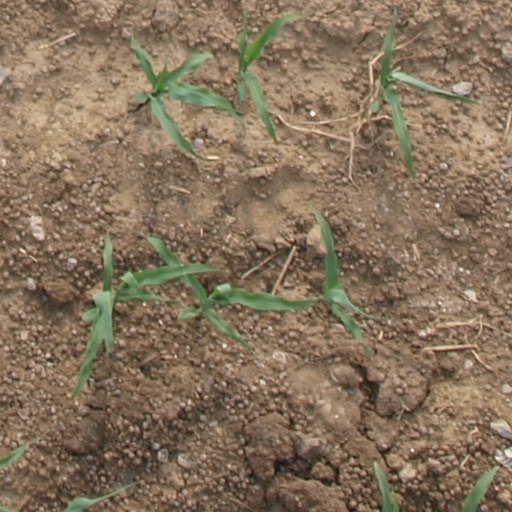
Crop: maize; corn